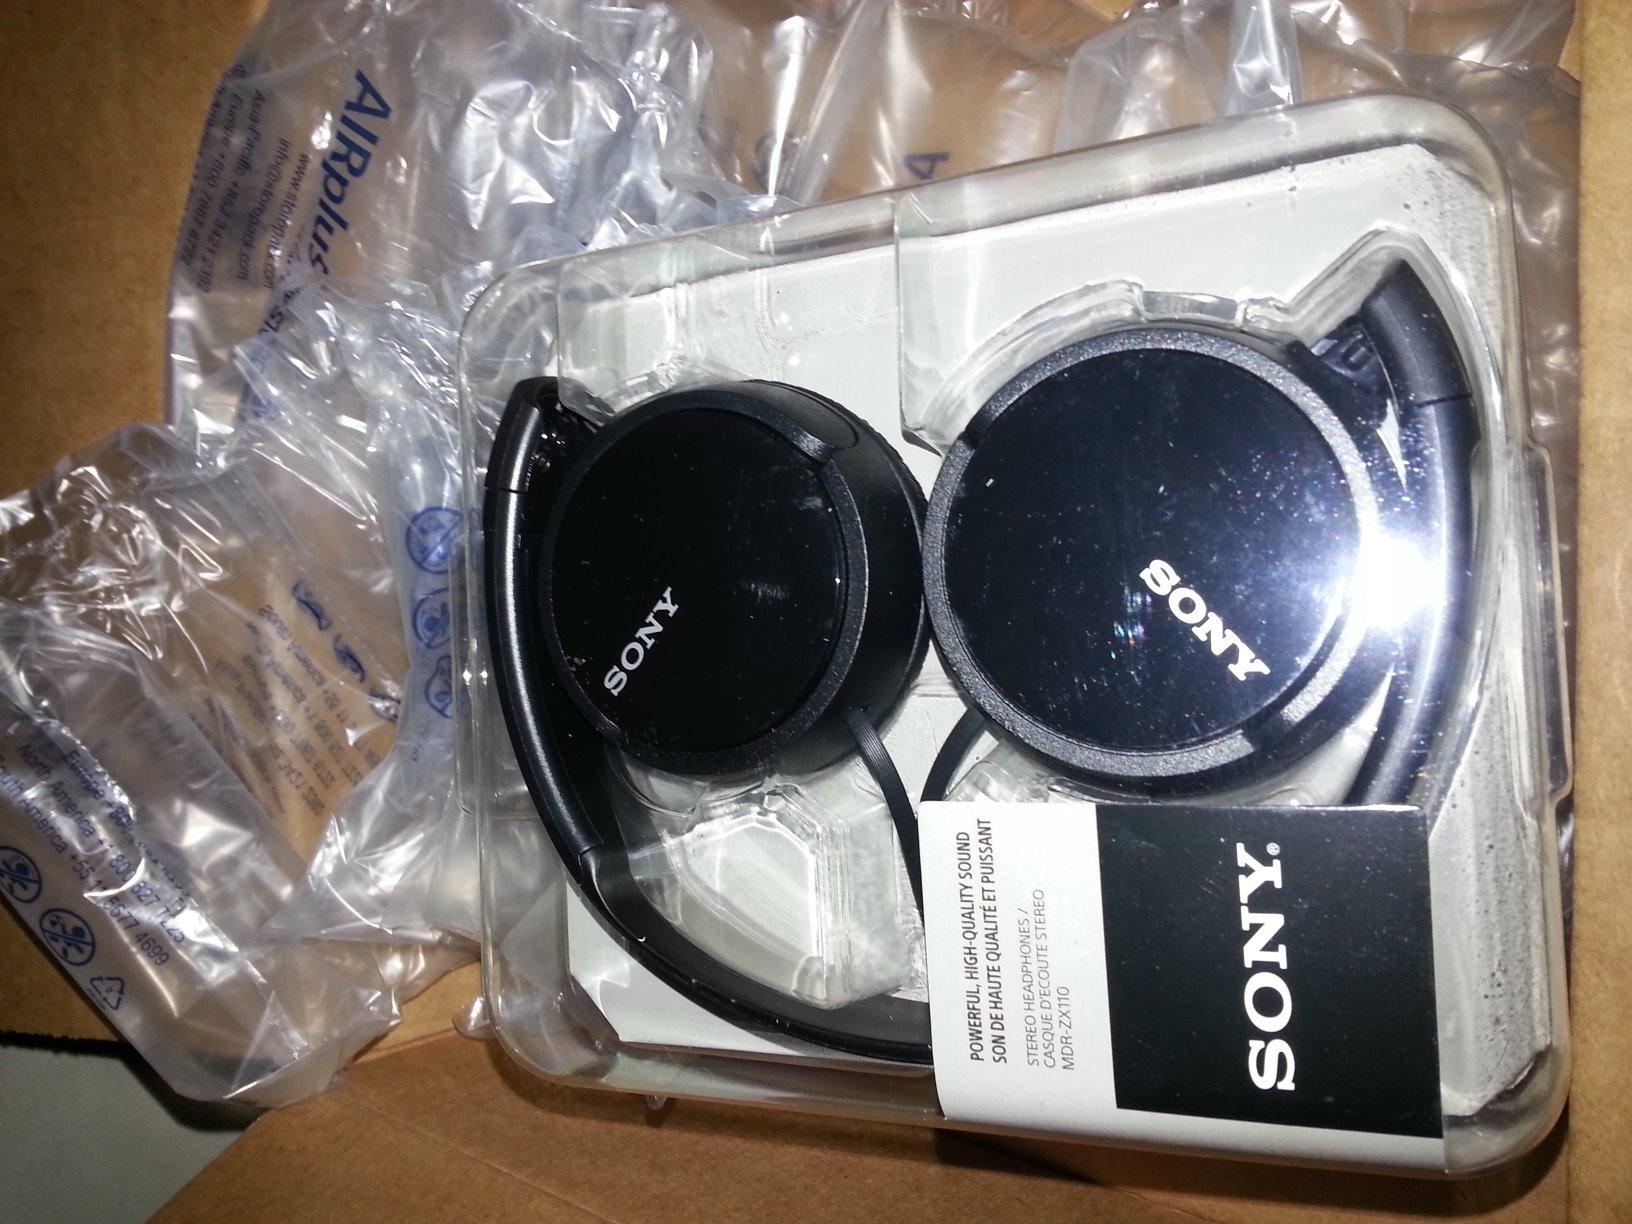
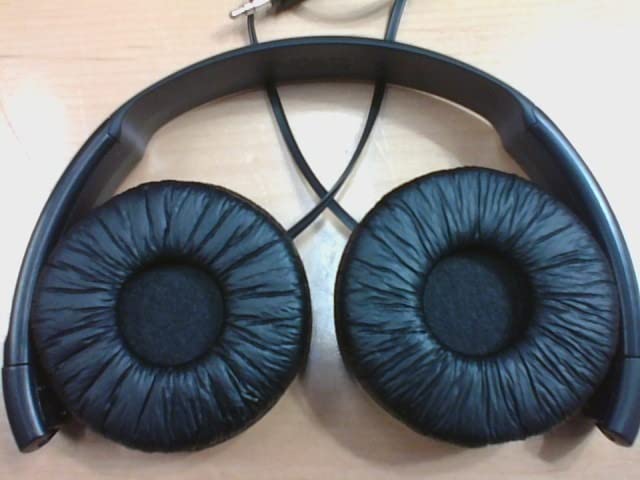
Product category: headphones
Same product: yes